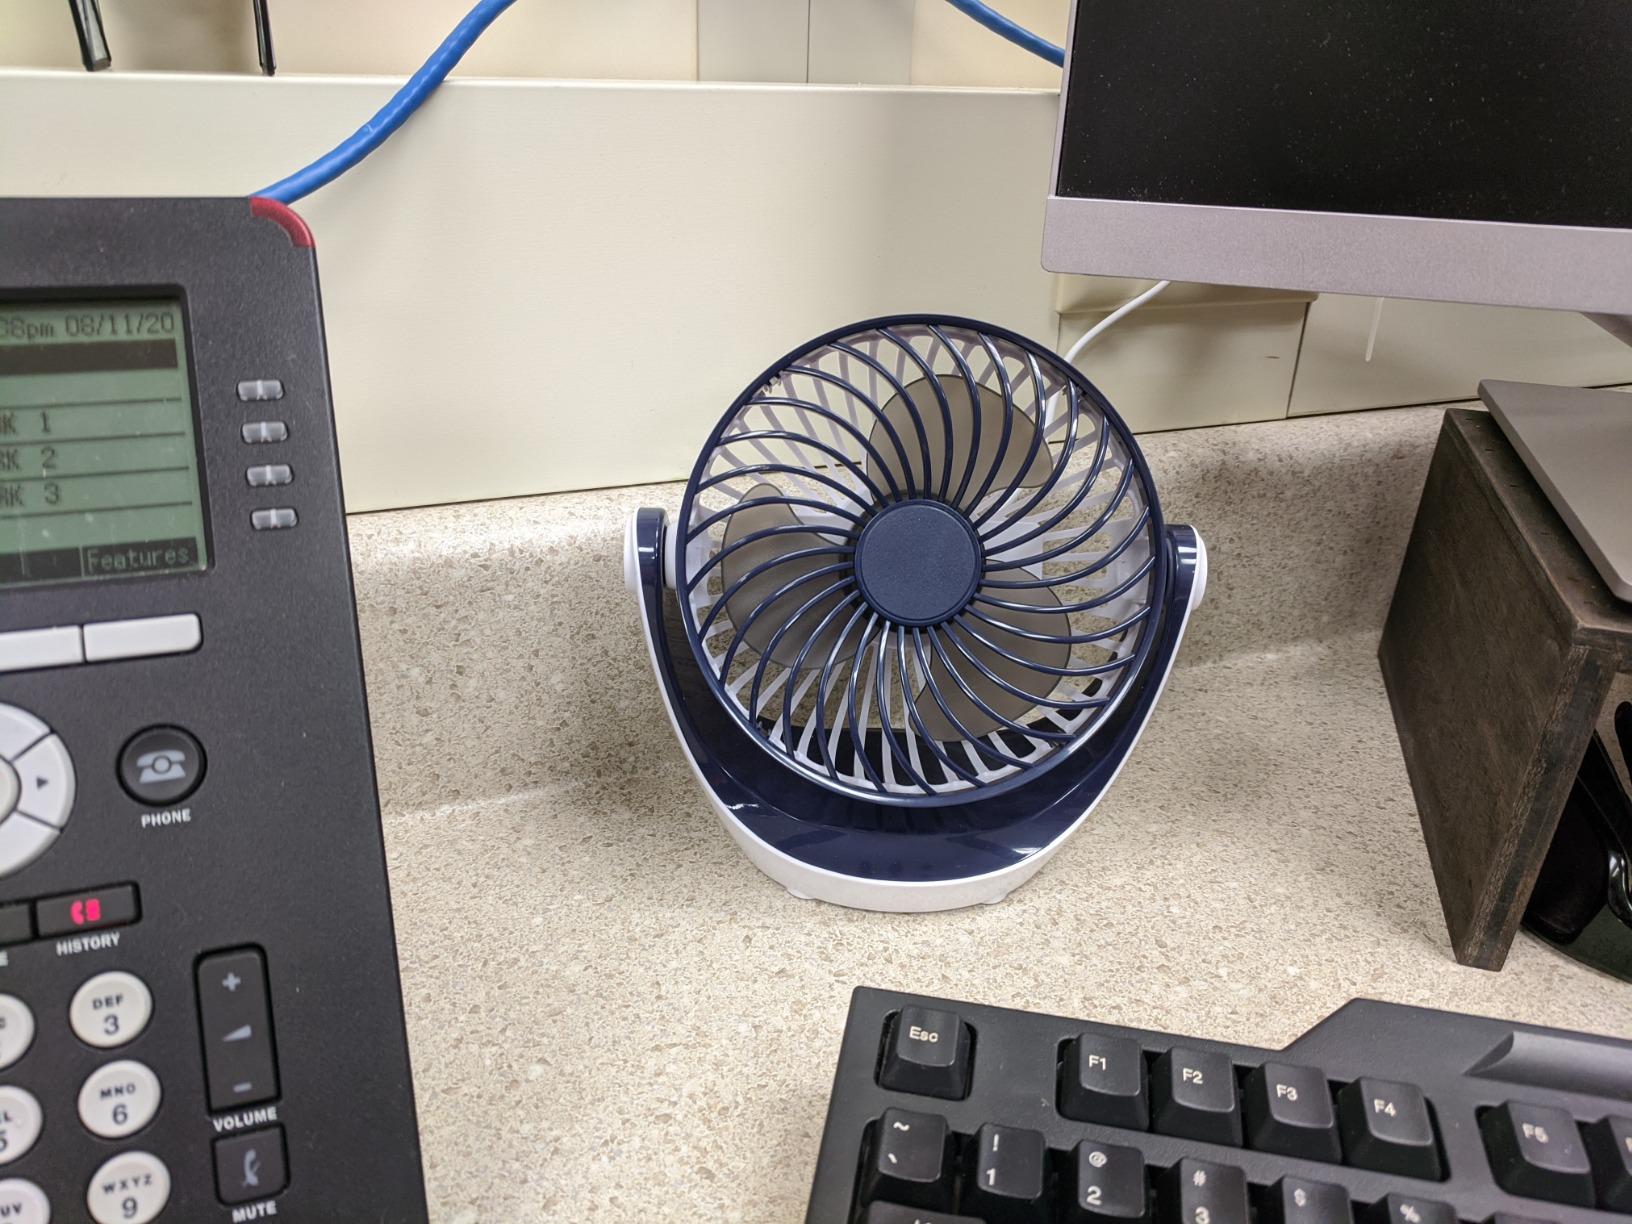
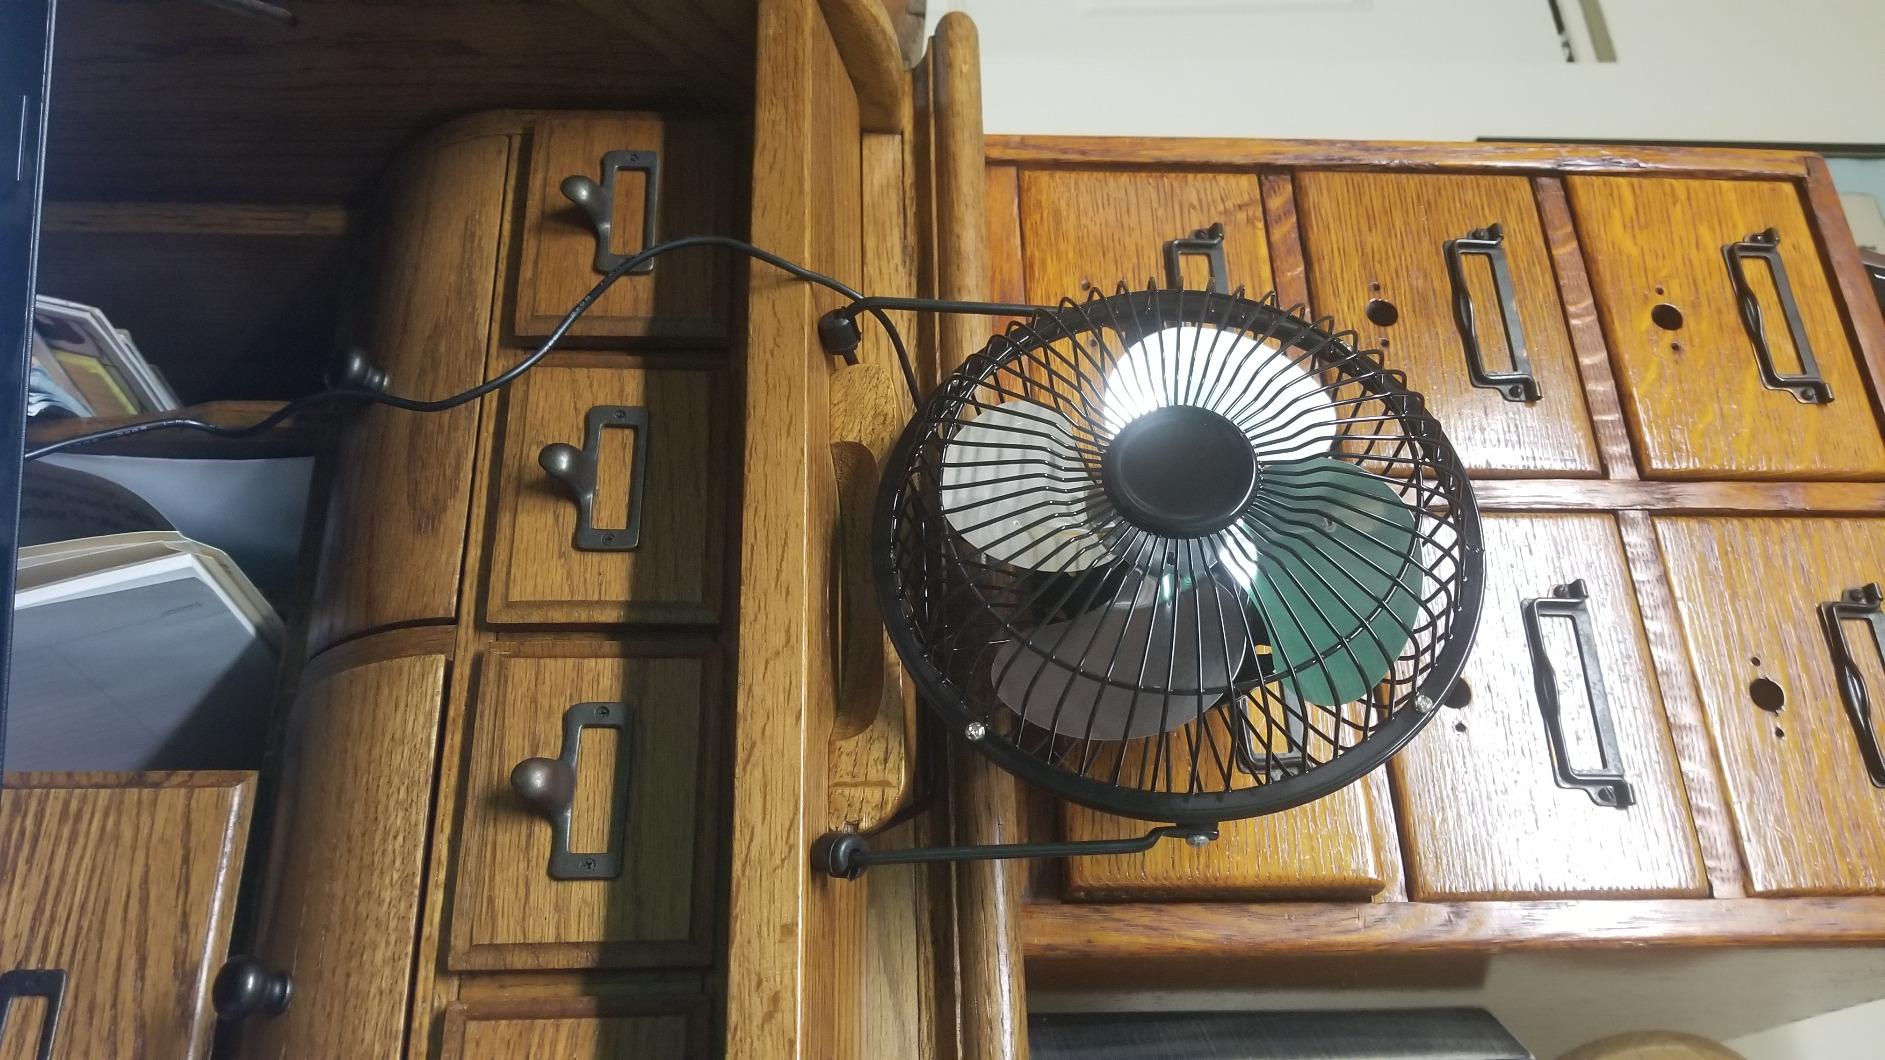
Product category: fan
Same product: no